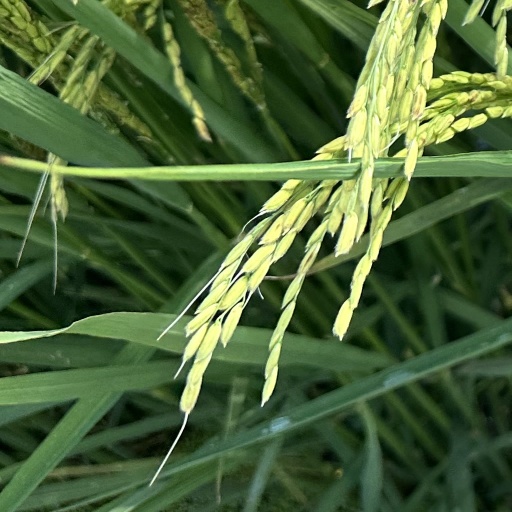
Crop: rice